KKSF

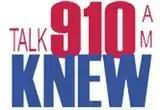
"Talk 910 KNEW" logo from 2003 to 2010.

KNEW became the flagship over-the-air affiliate of "CNET Radio" on January 14, 2000, offering technology news and talk 24 hours a day. Under that format, the station simulcasted nationally on XM Satellite Radio channel 130. Also in 2000, the station was acquired by Clear Channel Communications, the forerunner to current owner iHeartMedia.